Eurovision Song Contest 2023

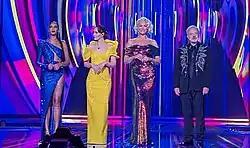
Presenters as they appeared in the final, from left to right: Alesha Dixon, Julia Sanina, Hannah Waddingham and Graham Norton

The stage design for the 2023 contest was revealed on 2 February 2023. Designed by New York-based set designer Julio Himede, the design was based on "the principles of togetherness, celebration and community", taking inspiration from a wide hug and the "cultural aspects and similarities between Ukraine, the UK and specifically Liverpool". The stage was , with of independently rotating LED screens, over 700 LED floor tiles and more than of LED lights. King Charles III and Queen Camilla (whose coronations were held the week before the contest) inaugurated the stage on 26 April, during an official visit to Liverpool.